Harry Bronson

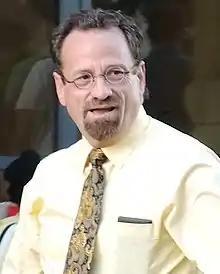
Harry Bronson in Labor Day Parade 2014

Harry B. Bronson (born May 22, 1959) is an attorney and politician from Rochester, New York who serves as a member of the New York State Assembly. A former member of the Monroe County legislature, he was elected to the Assembly in 2010. He is a Democrat.